Royce Ring

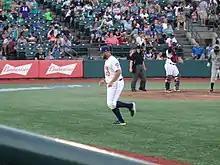
Ring coaching with the Brooklyn Cyclones in 2017.

In May 2014 it was announced that Ring was retiring as a player to become the pitching coach for the Gulf Coast Mets, a rookie level minor league team in the New York Mets organization. In 2016, he was named the pitching coach for the Kingsport Mets of the Appalachian League. Ring became the pitching coach for the Short Season A Brooklyn Cyclones in 2017. He was promoted to the Low-A Columbia Fireflies for 2019 and was promoted to the High-A St. Lucie Mets for 2020 before the season was cancelled due to the COVID-19 pandemic. After the MiLB realignment of 2021, Ring was assigned back to the Brooklyn Cyclones, who are now the High-A Affiliate of the New York Mets.